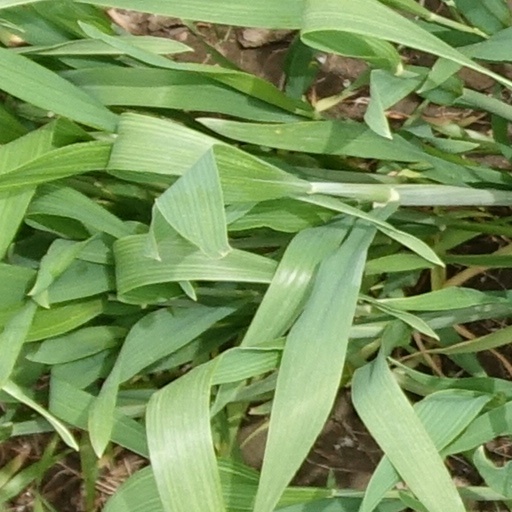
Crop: wheat